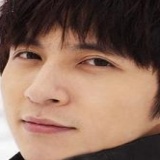
ca sĩ Tiết Chi Khiêm